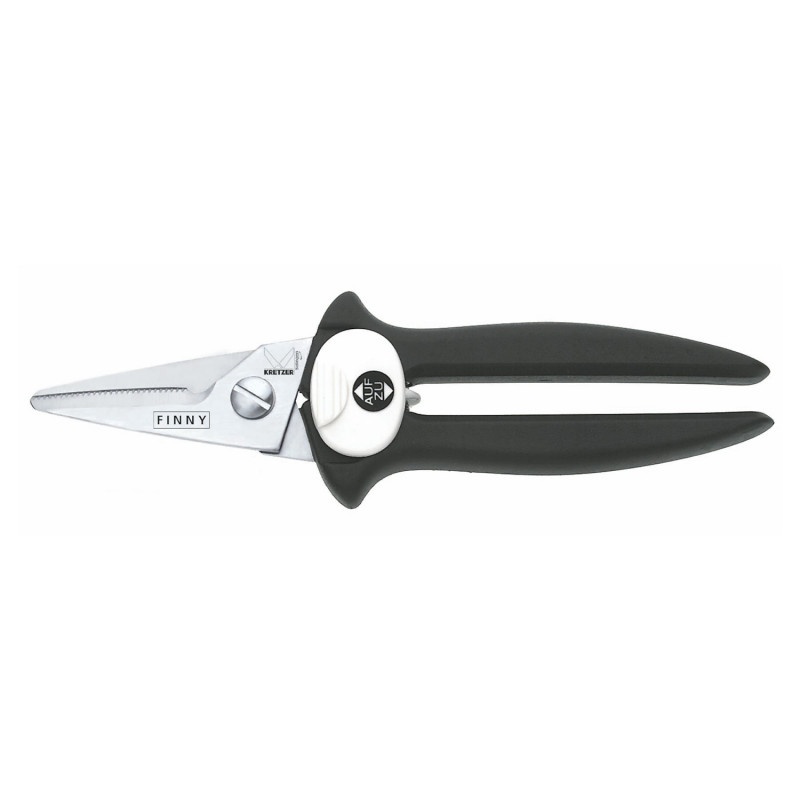
Finny Classic All Purpose Scissors
Product overview All-purpose With serrated cutting edge and special grinding Made of stainless steel, ice-tempered Self-opening, extra durable & precise Ergonomically shaped plastic handles
Category: Business & Industrial > Medical > Medical Instruments > Medical Forceps